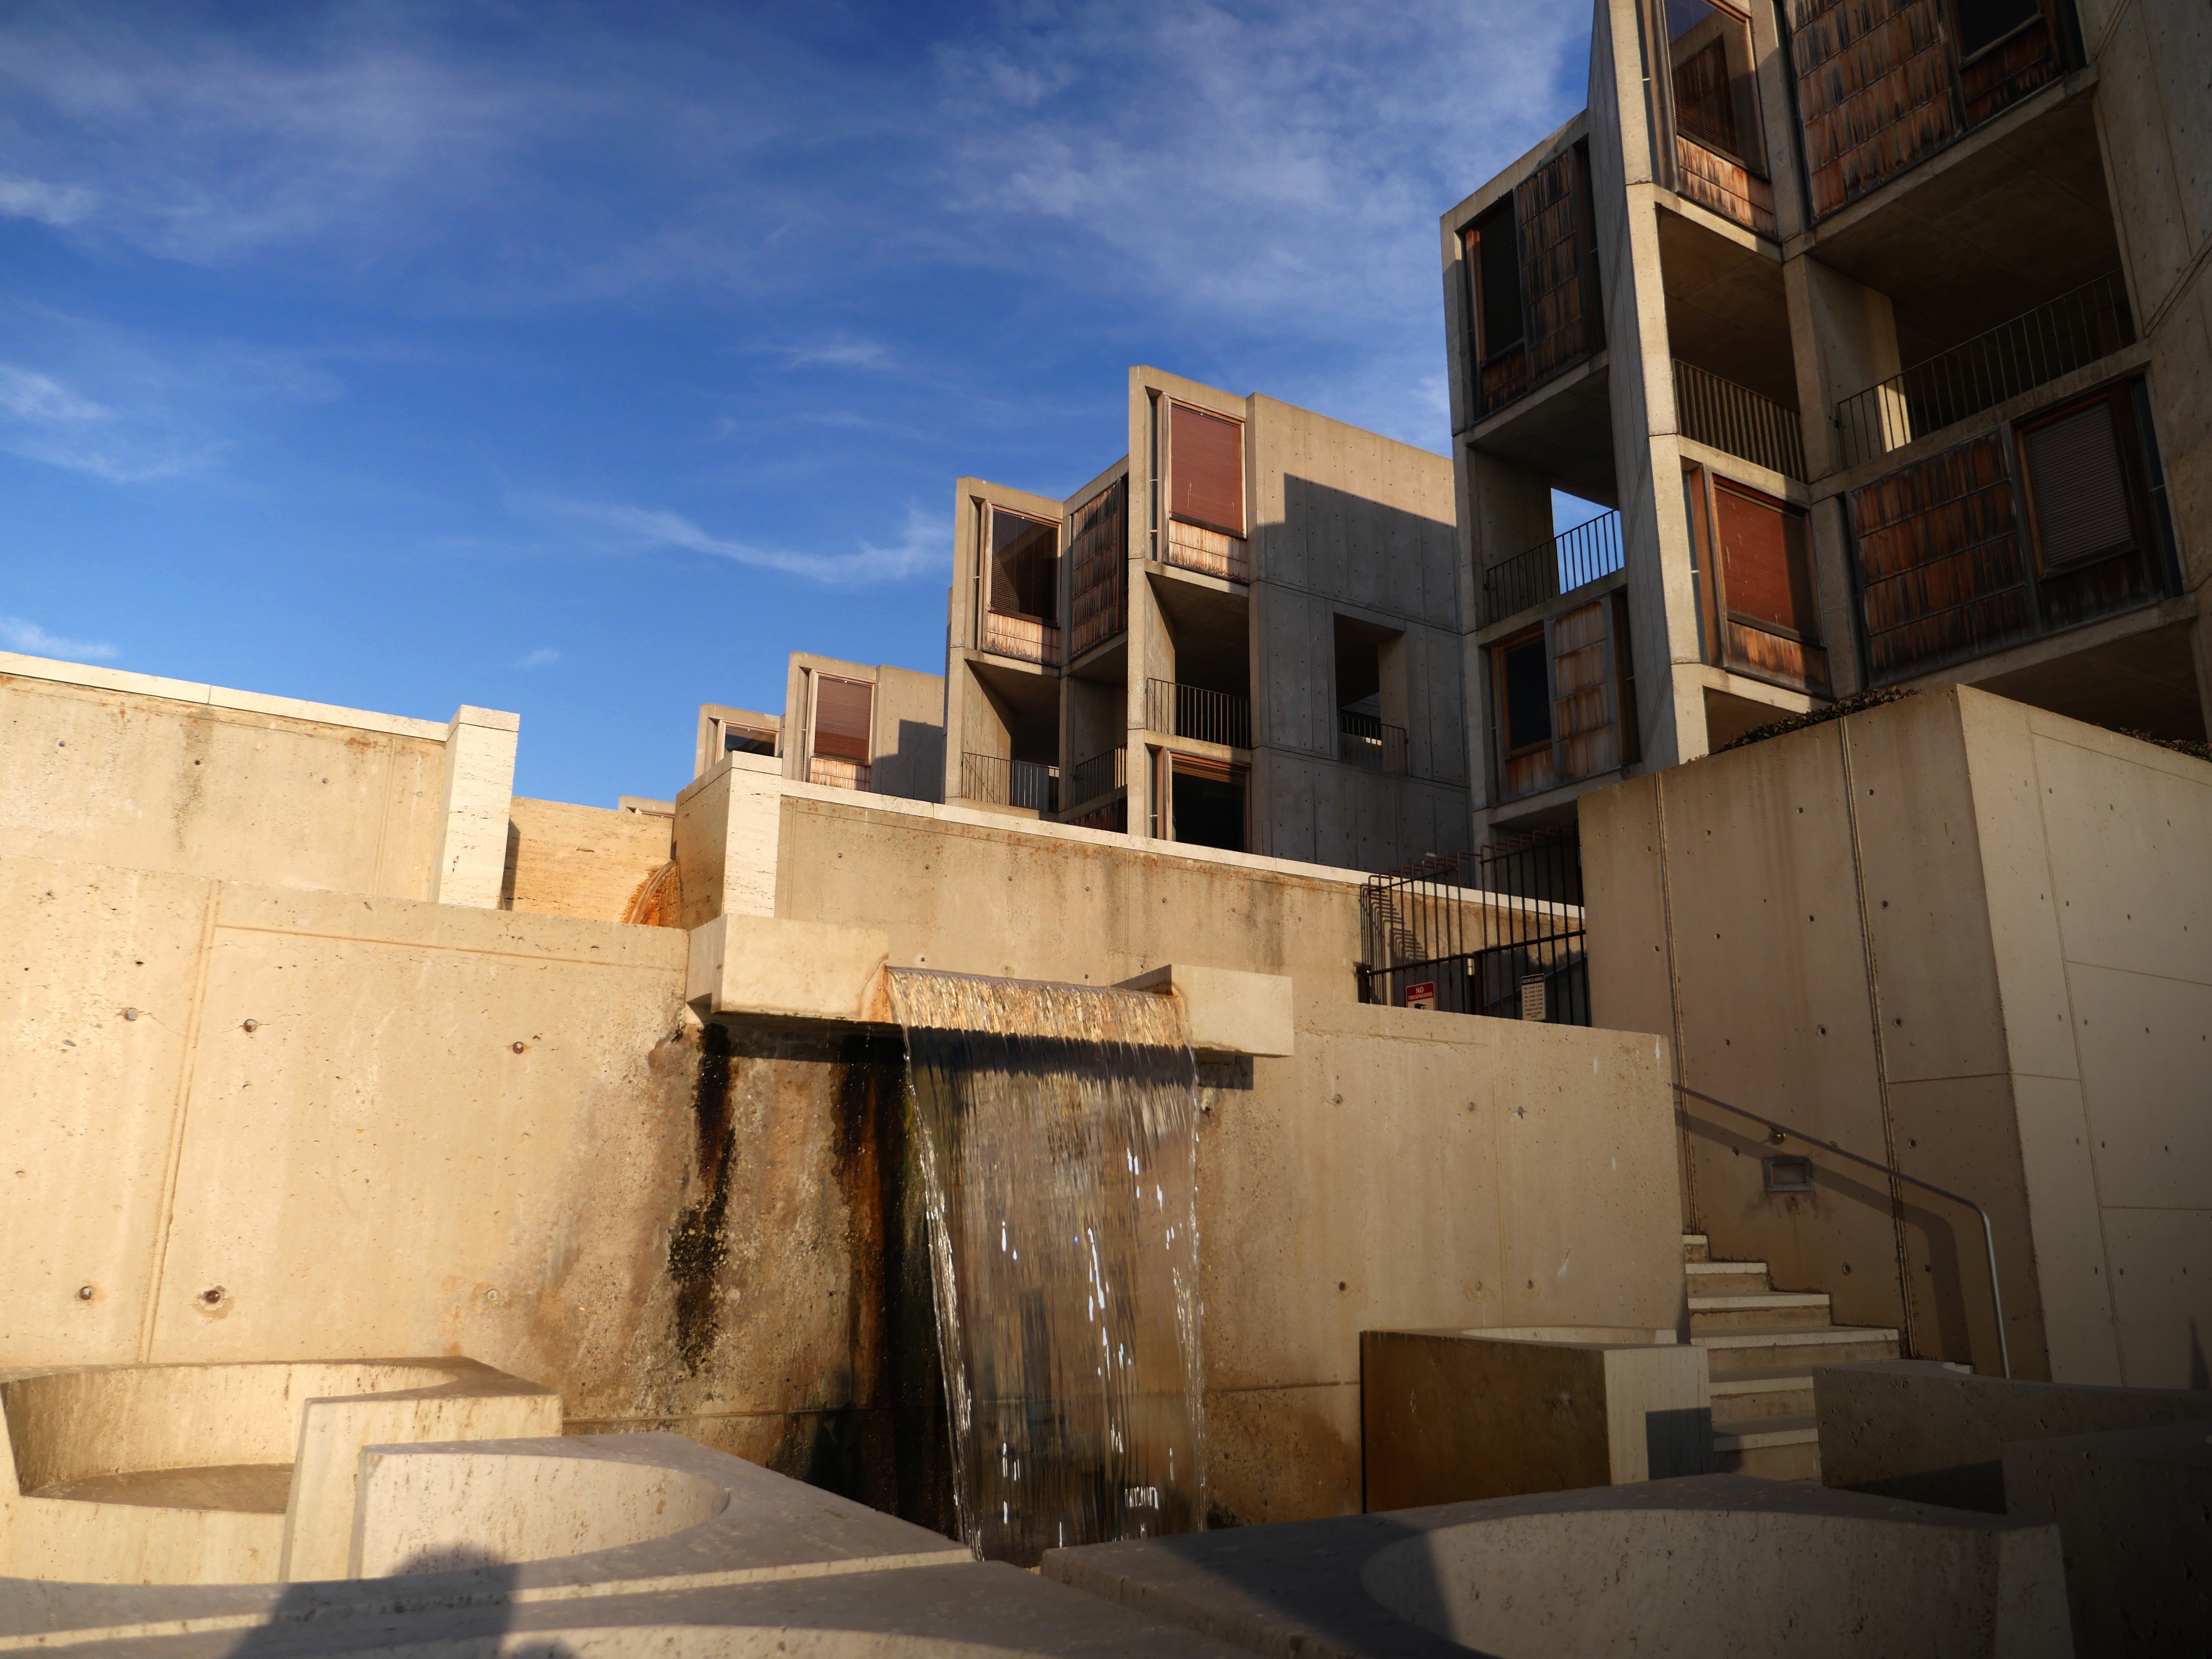
architecture, wood, house, home, wall, facade, property, professional, apartment, estate, neighbourhood, urban area